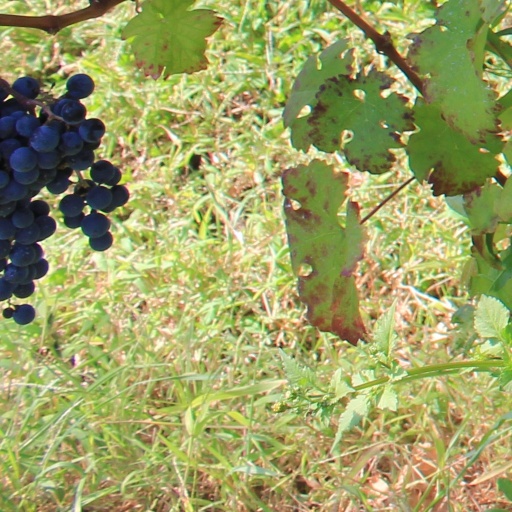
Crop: grape